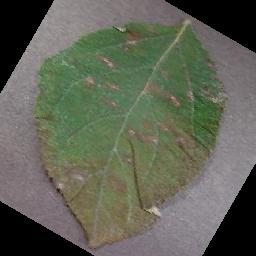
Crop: apple
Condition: cedar_rust